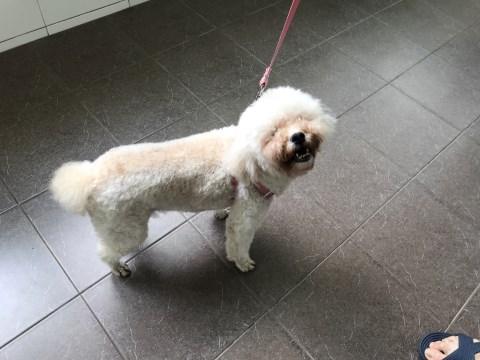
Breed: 2925-n000114-toy_poodle